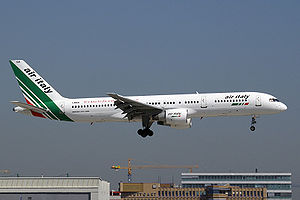
Boeing 757
Air Italy Boeing 757
Boeing 757 er et amerikansk produceret mellemdistancefly med to motorer. Det blev lanceret af British Airways og Eastern Air Lines som erstatning for Boeing 727, og de første Boeing 757 blev taget i brug i 1983. Flyet deler kropsdiameter med Boeing 707, 727 og 737, og er dermed af narrow body-typen. Det er muligt for piloter at få en fælles certificering for Boeing 757 og 767, som har en hel del komponenter fælles. Produktionen af Boeing 757 ophørte i oktober 2004. På dette tidspunkt var der blevet fremstillet 1.050 fly.